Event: Nepal Earthquake
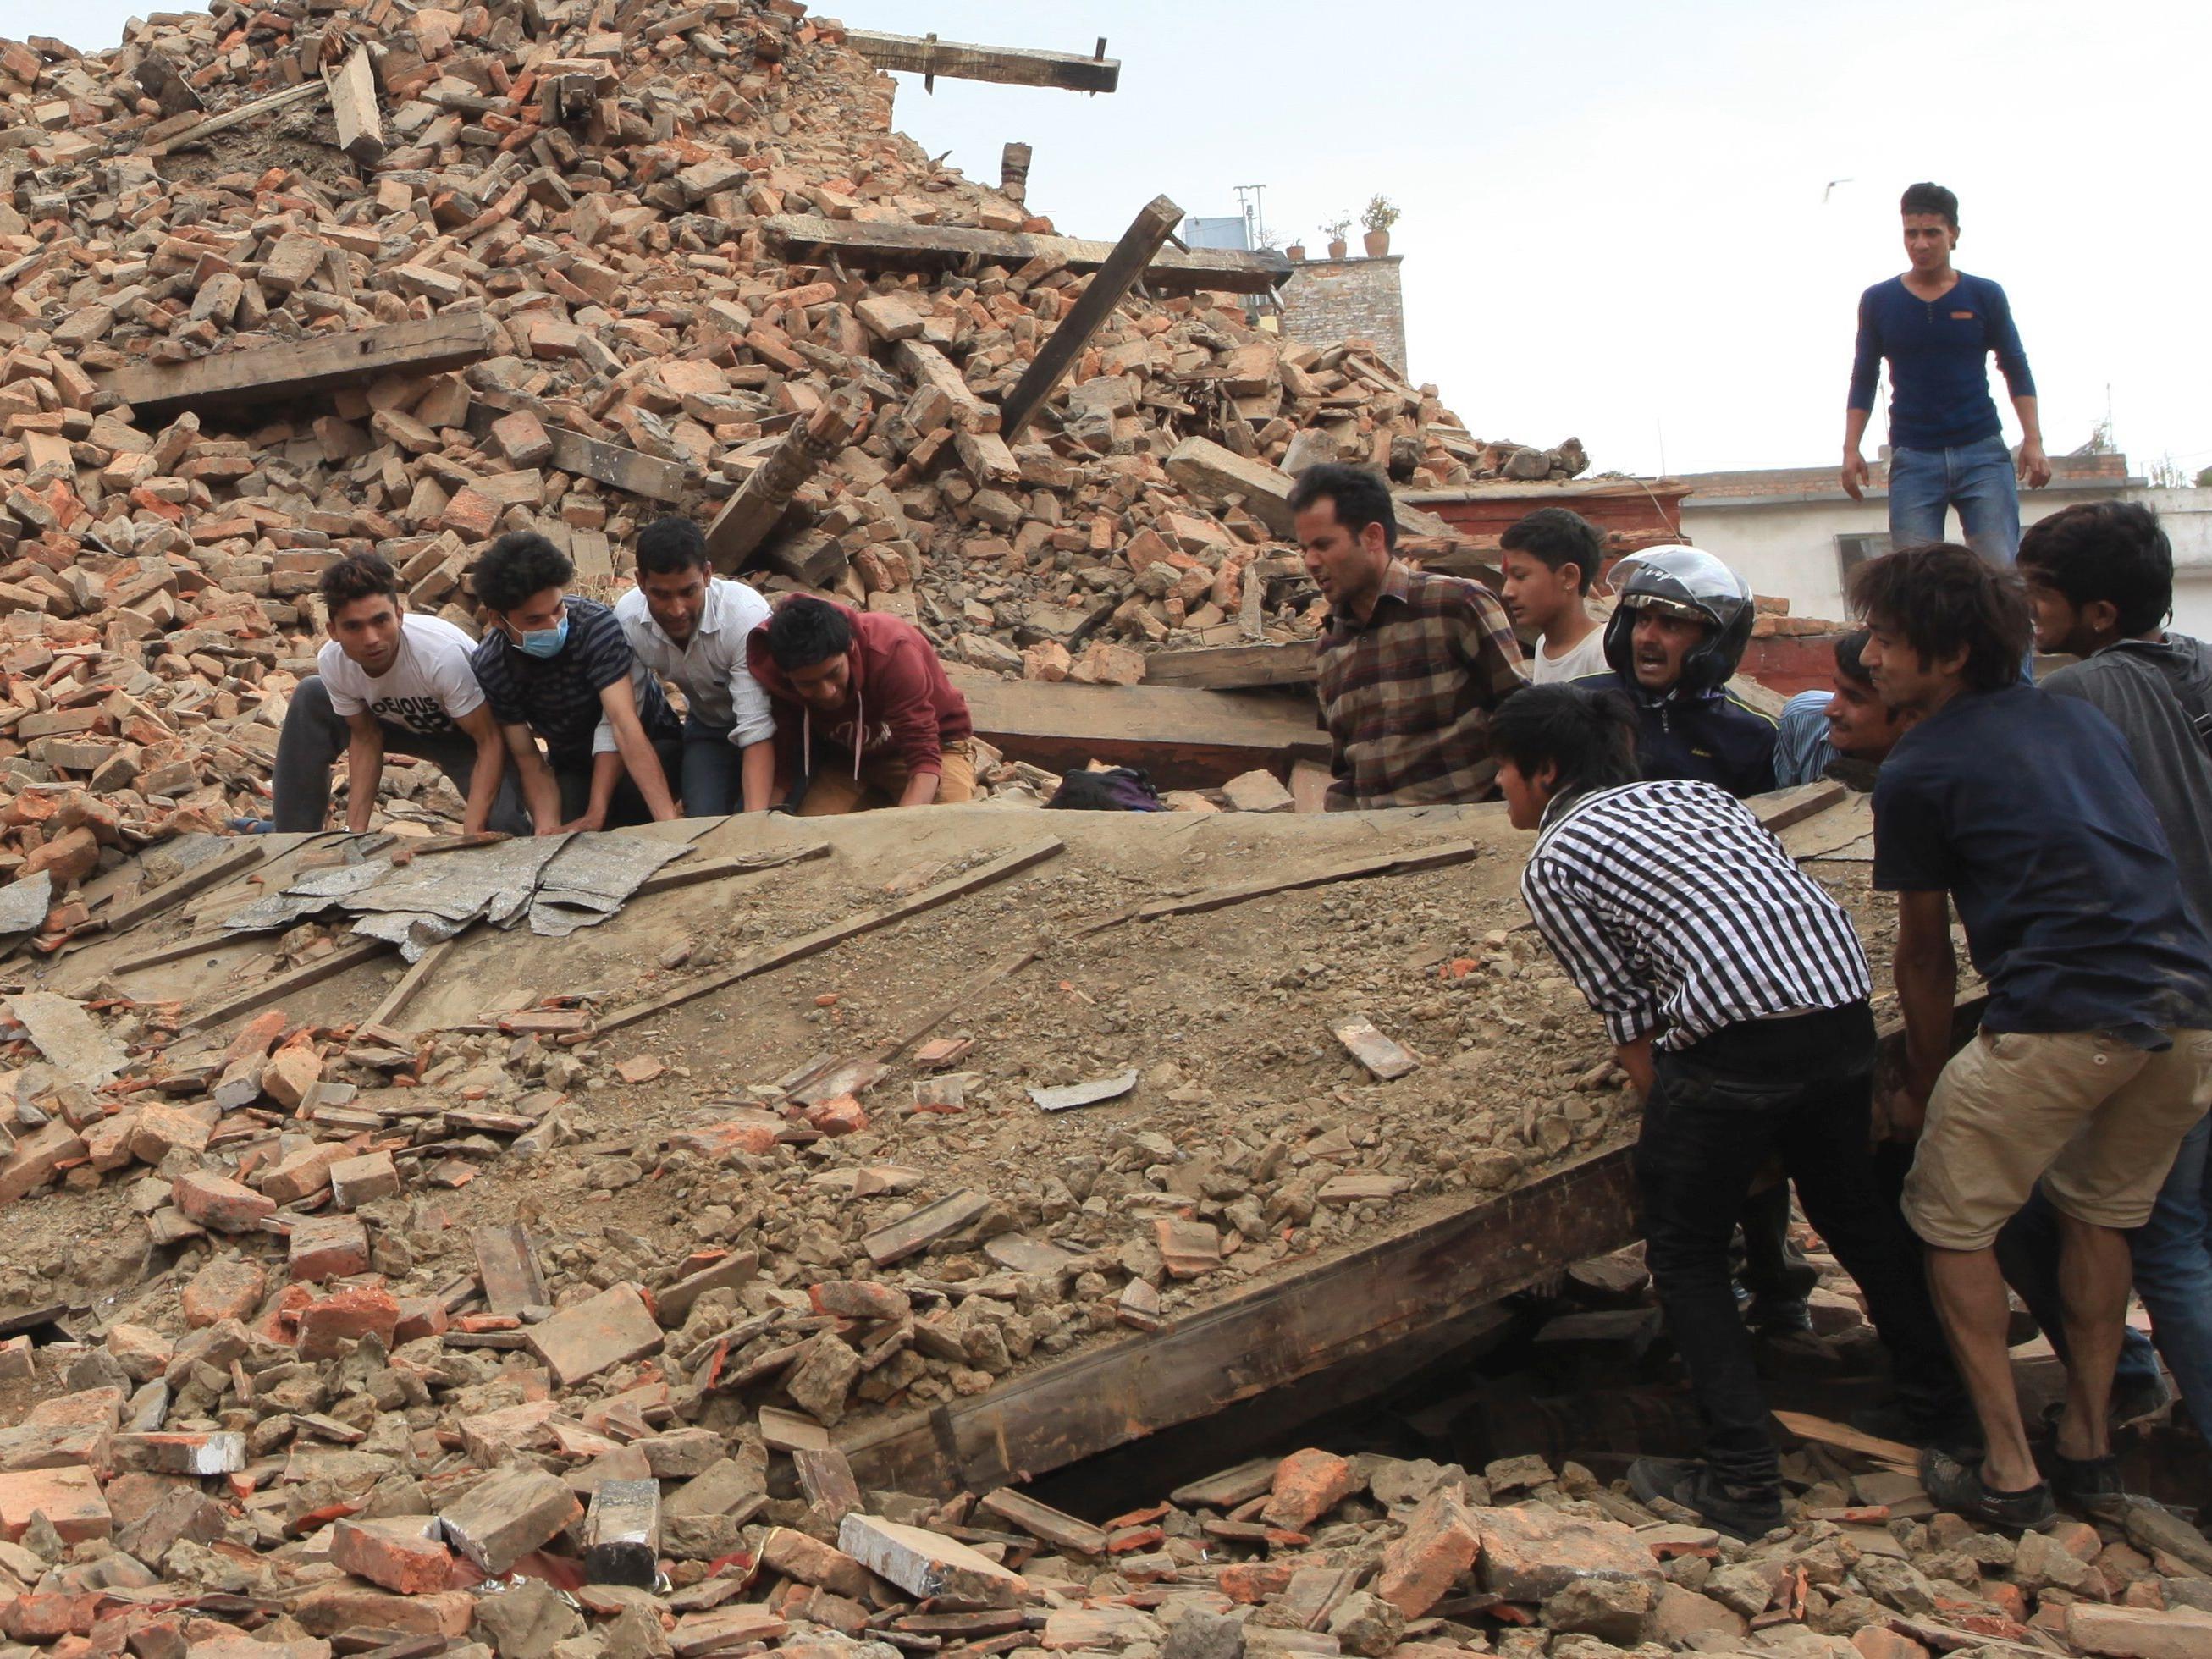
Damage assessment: damage